St. Clair Bayfield

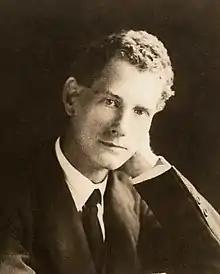

St. Clair Bayfield (2 August 1875 – 19 May 1967) was an English stage actor, best known as the long-term companion and manager of amateur operatic soprano Florence Foster Jenkins.